Benjamin Huger (general)

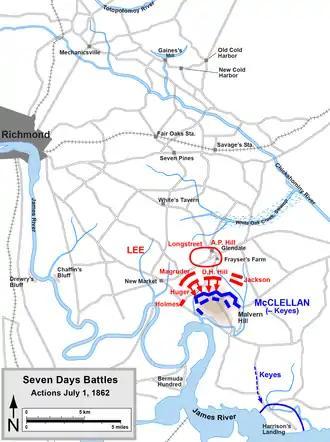
Battle of Malvern Hill, July 1, 1862; Huger's last battle during the war

The following day, July 1, was Huger's last fight with the Army of Northern Virginia and his final field command in the American Civil War. His division was directed toward the U.S. forces on Malvern Hill without a definite target, as he was told that Lee would "place him where most needed" against the position. Because Magruder had mistakenly led his command away from the battle, Huger took up his place on the Confederate right, just north of the "Crew House", with the division of Maj. Gen. D.H. Hill on his left. To give his infantry a chance to charge and break the U.S. line, Lee ordered a concentrated artillery barrage at Malvern Hill. One of Huger's brigades, led by Brig. Gen. Lewis Armistead, was to determine when this barrage had the desired effect and begin the assault. Before the cannonade could begin, the U.S. artillery fired first and took out most Confederate guns. Shortly after 2:30 p.m. Armistead went in anyway, and though his men made some progress, he failed to penetrate the strong defensive position. Other Confederate units made less progress and took heavy casualties, and around 4 p.m., Magruder arrived and put in two brigades—about a third of his command—behind Armistead, but he too retired with high loss. Two more of Huger's brigades—led by Brig. Gen. Ambrose R. Wright and Mahone, about 2,500 men—followed Armistead and toward Malvern Hill. Taking U.S. artillery and infantry fire as they advanced, Huger's men slowed and stopped, finding protection in a nearby bluff. They had fought to about of the U.S. line but could go no further. Huger's last brigade under Brig. Gen. Robert Ransom managed to get within by 6 p.m. but also fell back after receiving heavy casualties in the Confederate defeat.